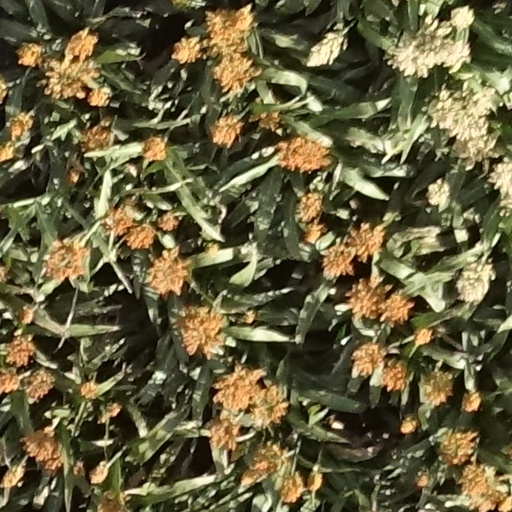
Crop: sorghum